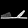
Label: Sandal